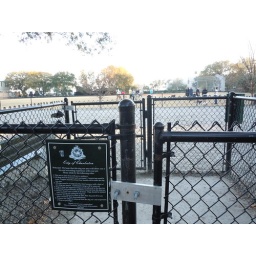
no double gate. in fact, no complete fence around the bigger grassy, ball field part